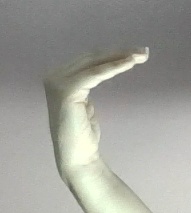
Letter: haa